Pilgrim Monument

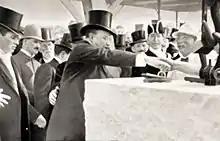
On August 20, 1907, Theodore Roosevelt lays the cornerstone of the Pilgrim Monument.

In a ceremony on August 20, 1907, President Theodore Roosevelt officiated at the laying of the cornerstone. After the monument's completion, President William H. Taft dedicated it at a ceremony held on August 5, 1910.